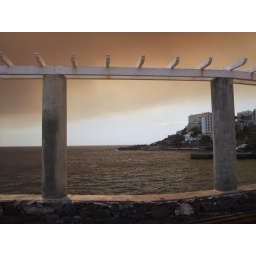
13th Aug 2010 fires on Madeira created orange sky in Funchal